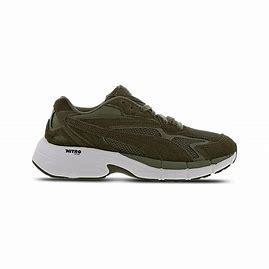
Brand: Puma
Model: Teveris Nitro